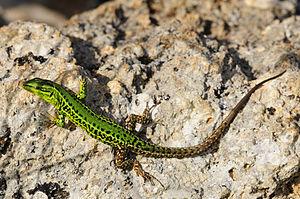
Podarcis waglerianus ou Lézard sicilien est une espèce de sauriens de la famille des Lacertidae.